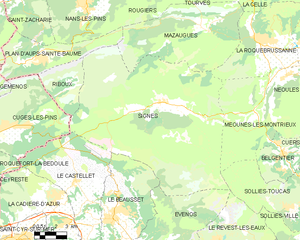
Carte des communes françaises Signes